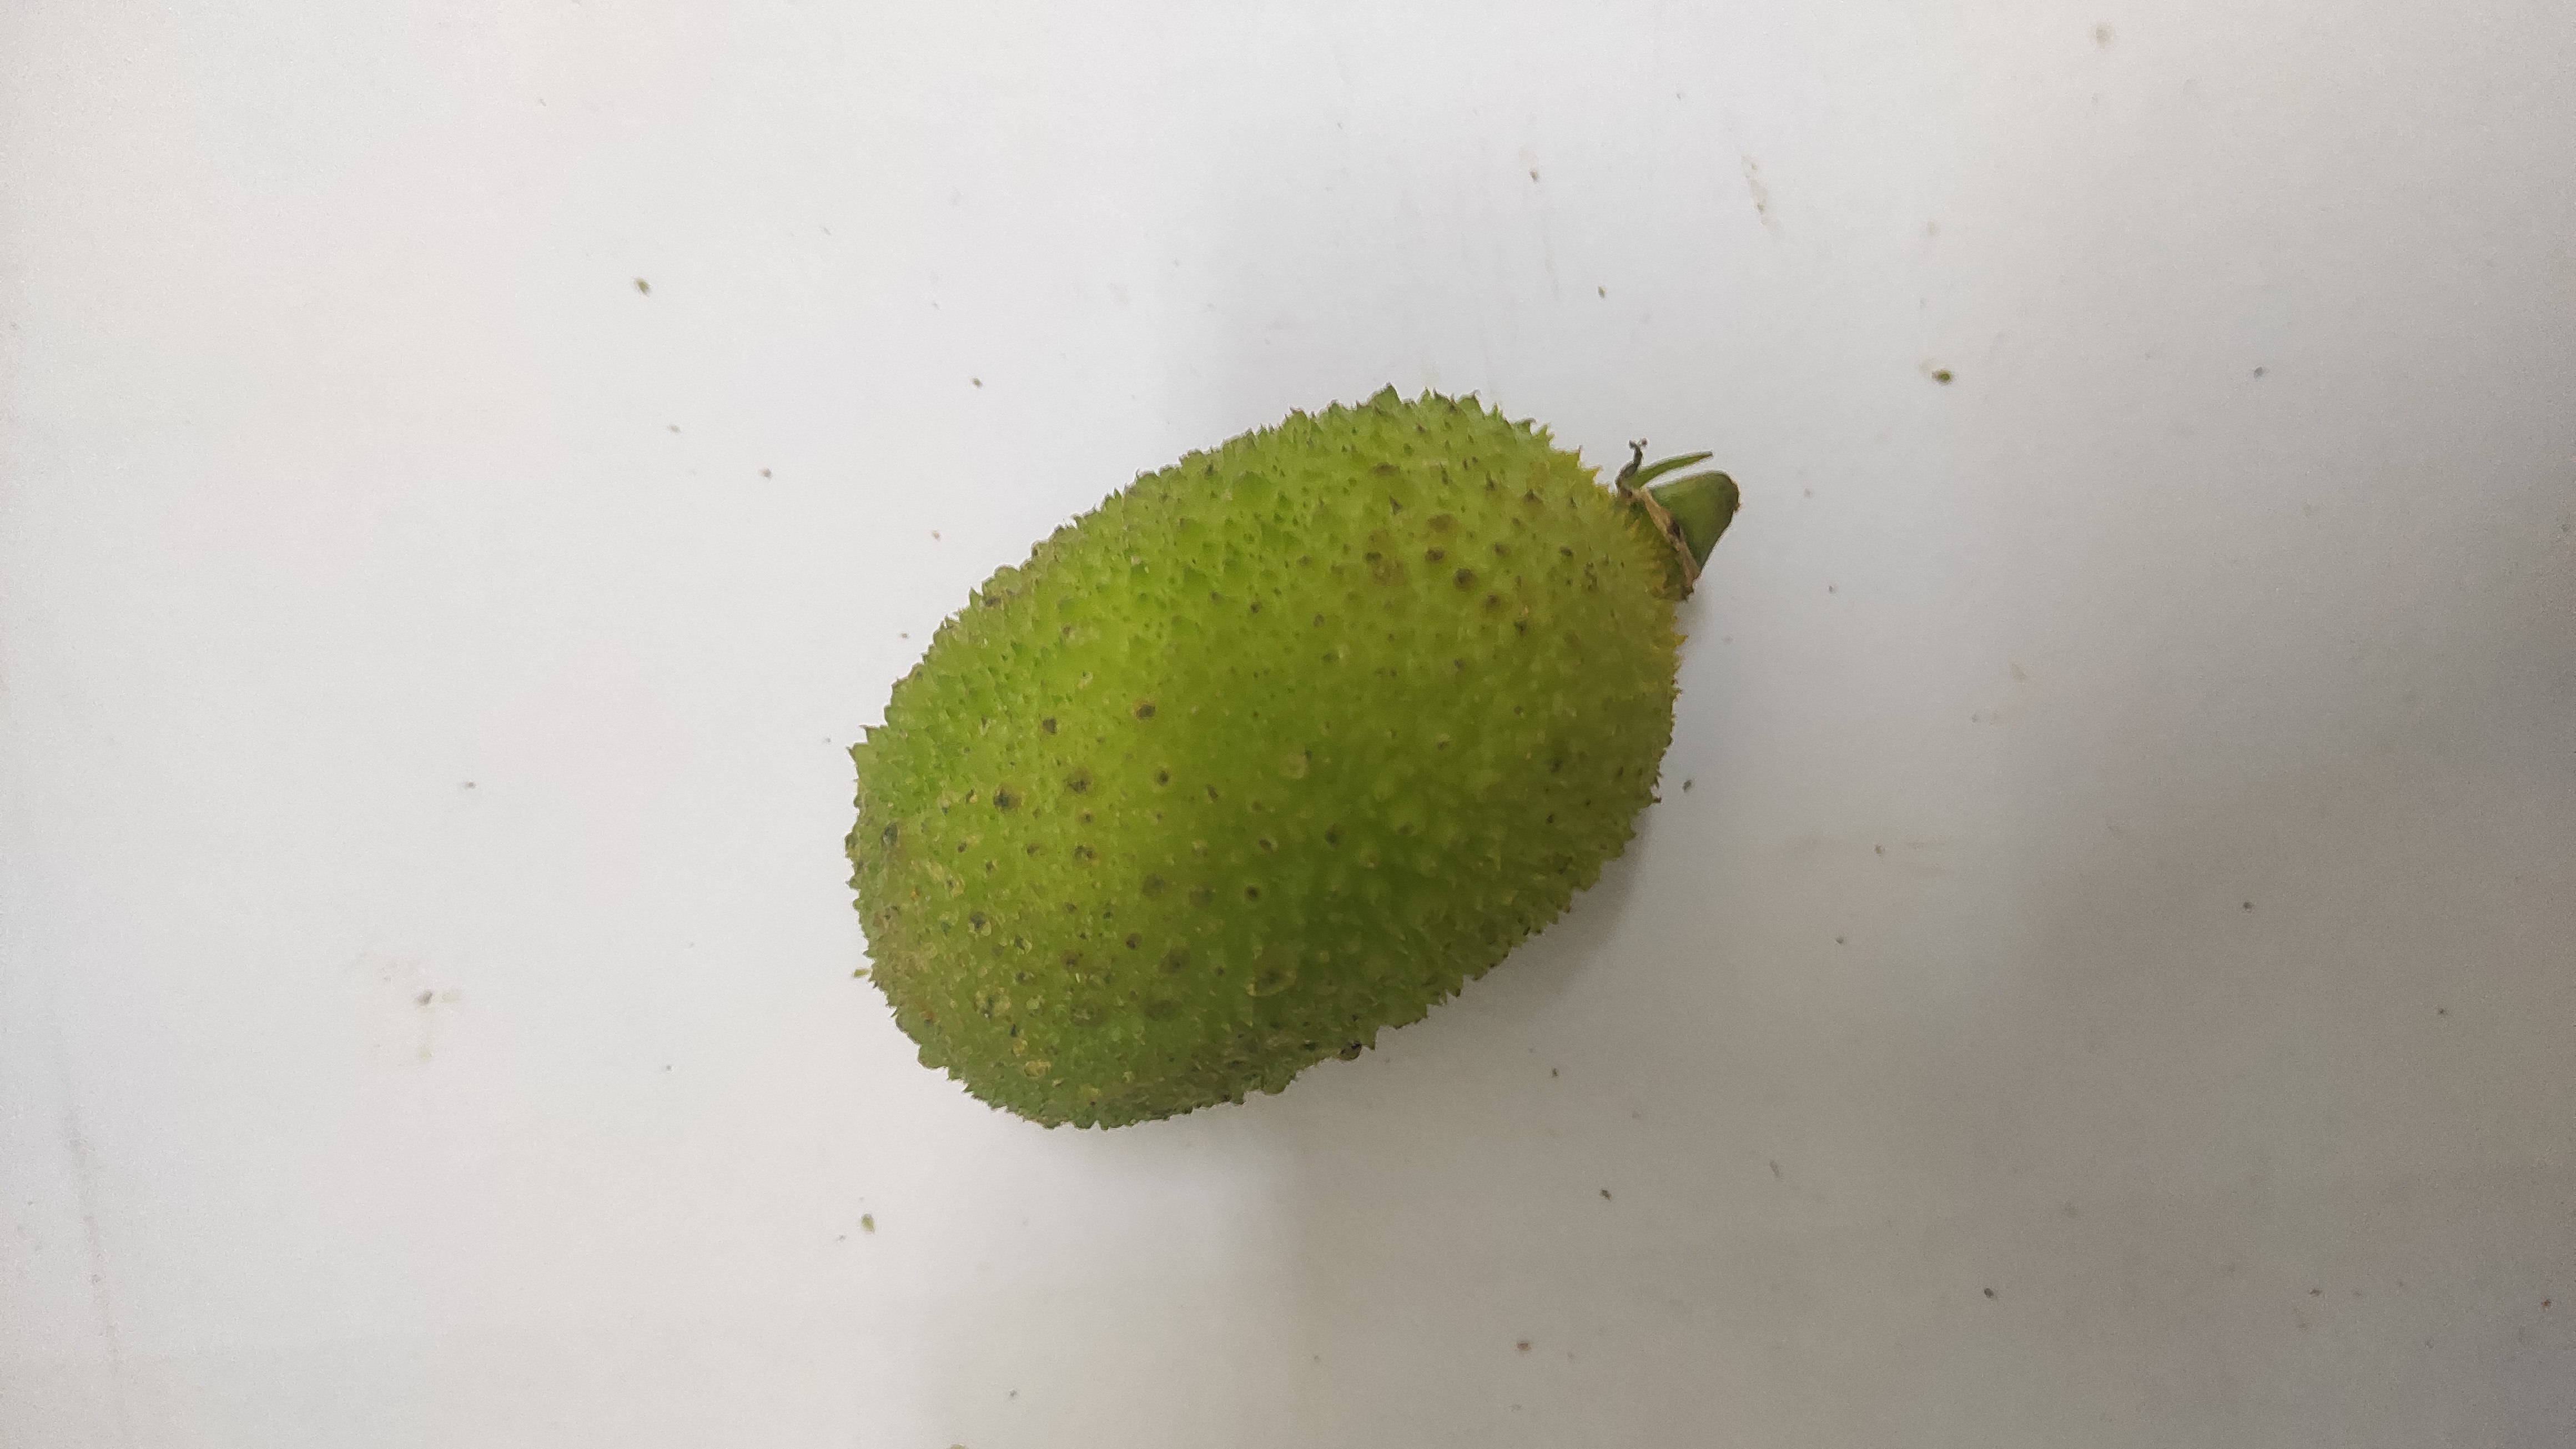
Crop: Spiny Gourd
Condition: Fresh